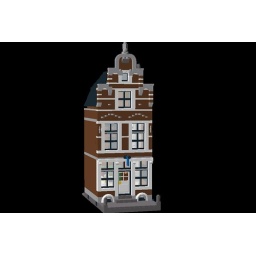
This house is based on a real building in Delft.